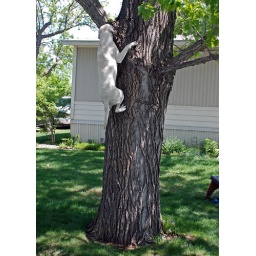
Don's white lab climbing trees again. The green tennis ball has been placed about 10' up in the tree.